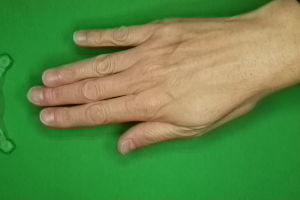
Label: paper